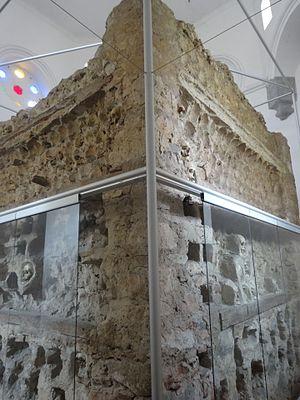
Le musée national de Niš est un musée situé à Niš, en Serbie. Il a été créé le 1ᵉʳ avril 1933.